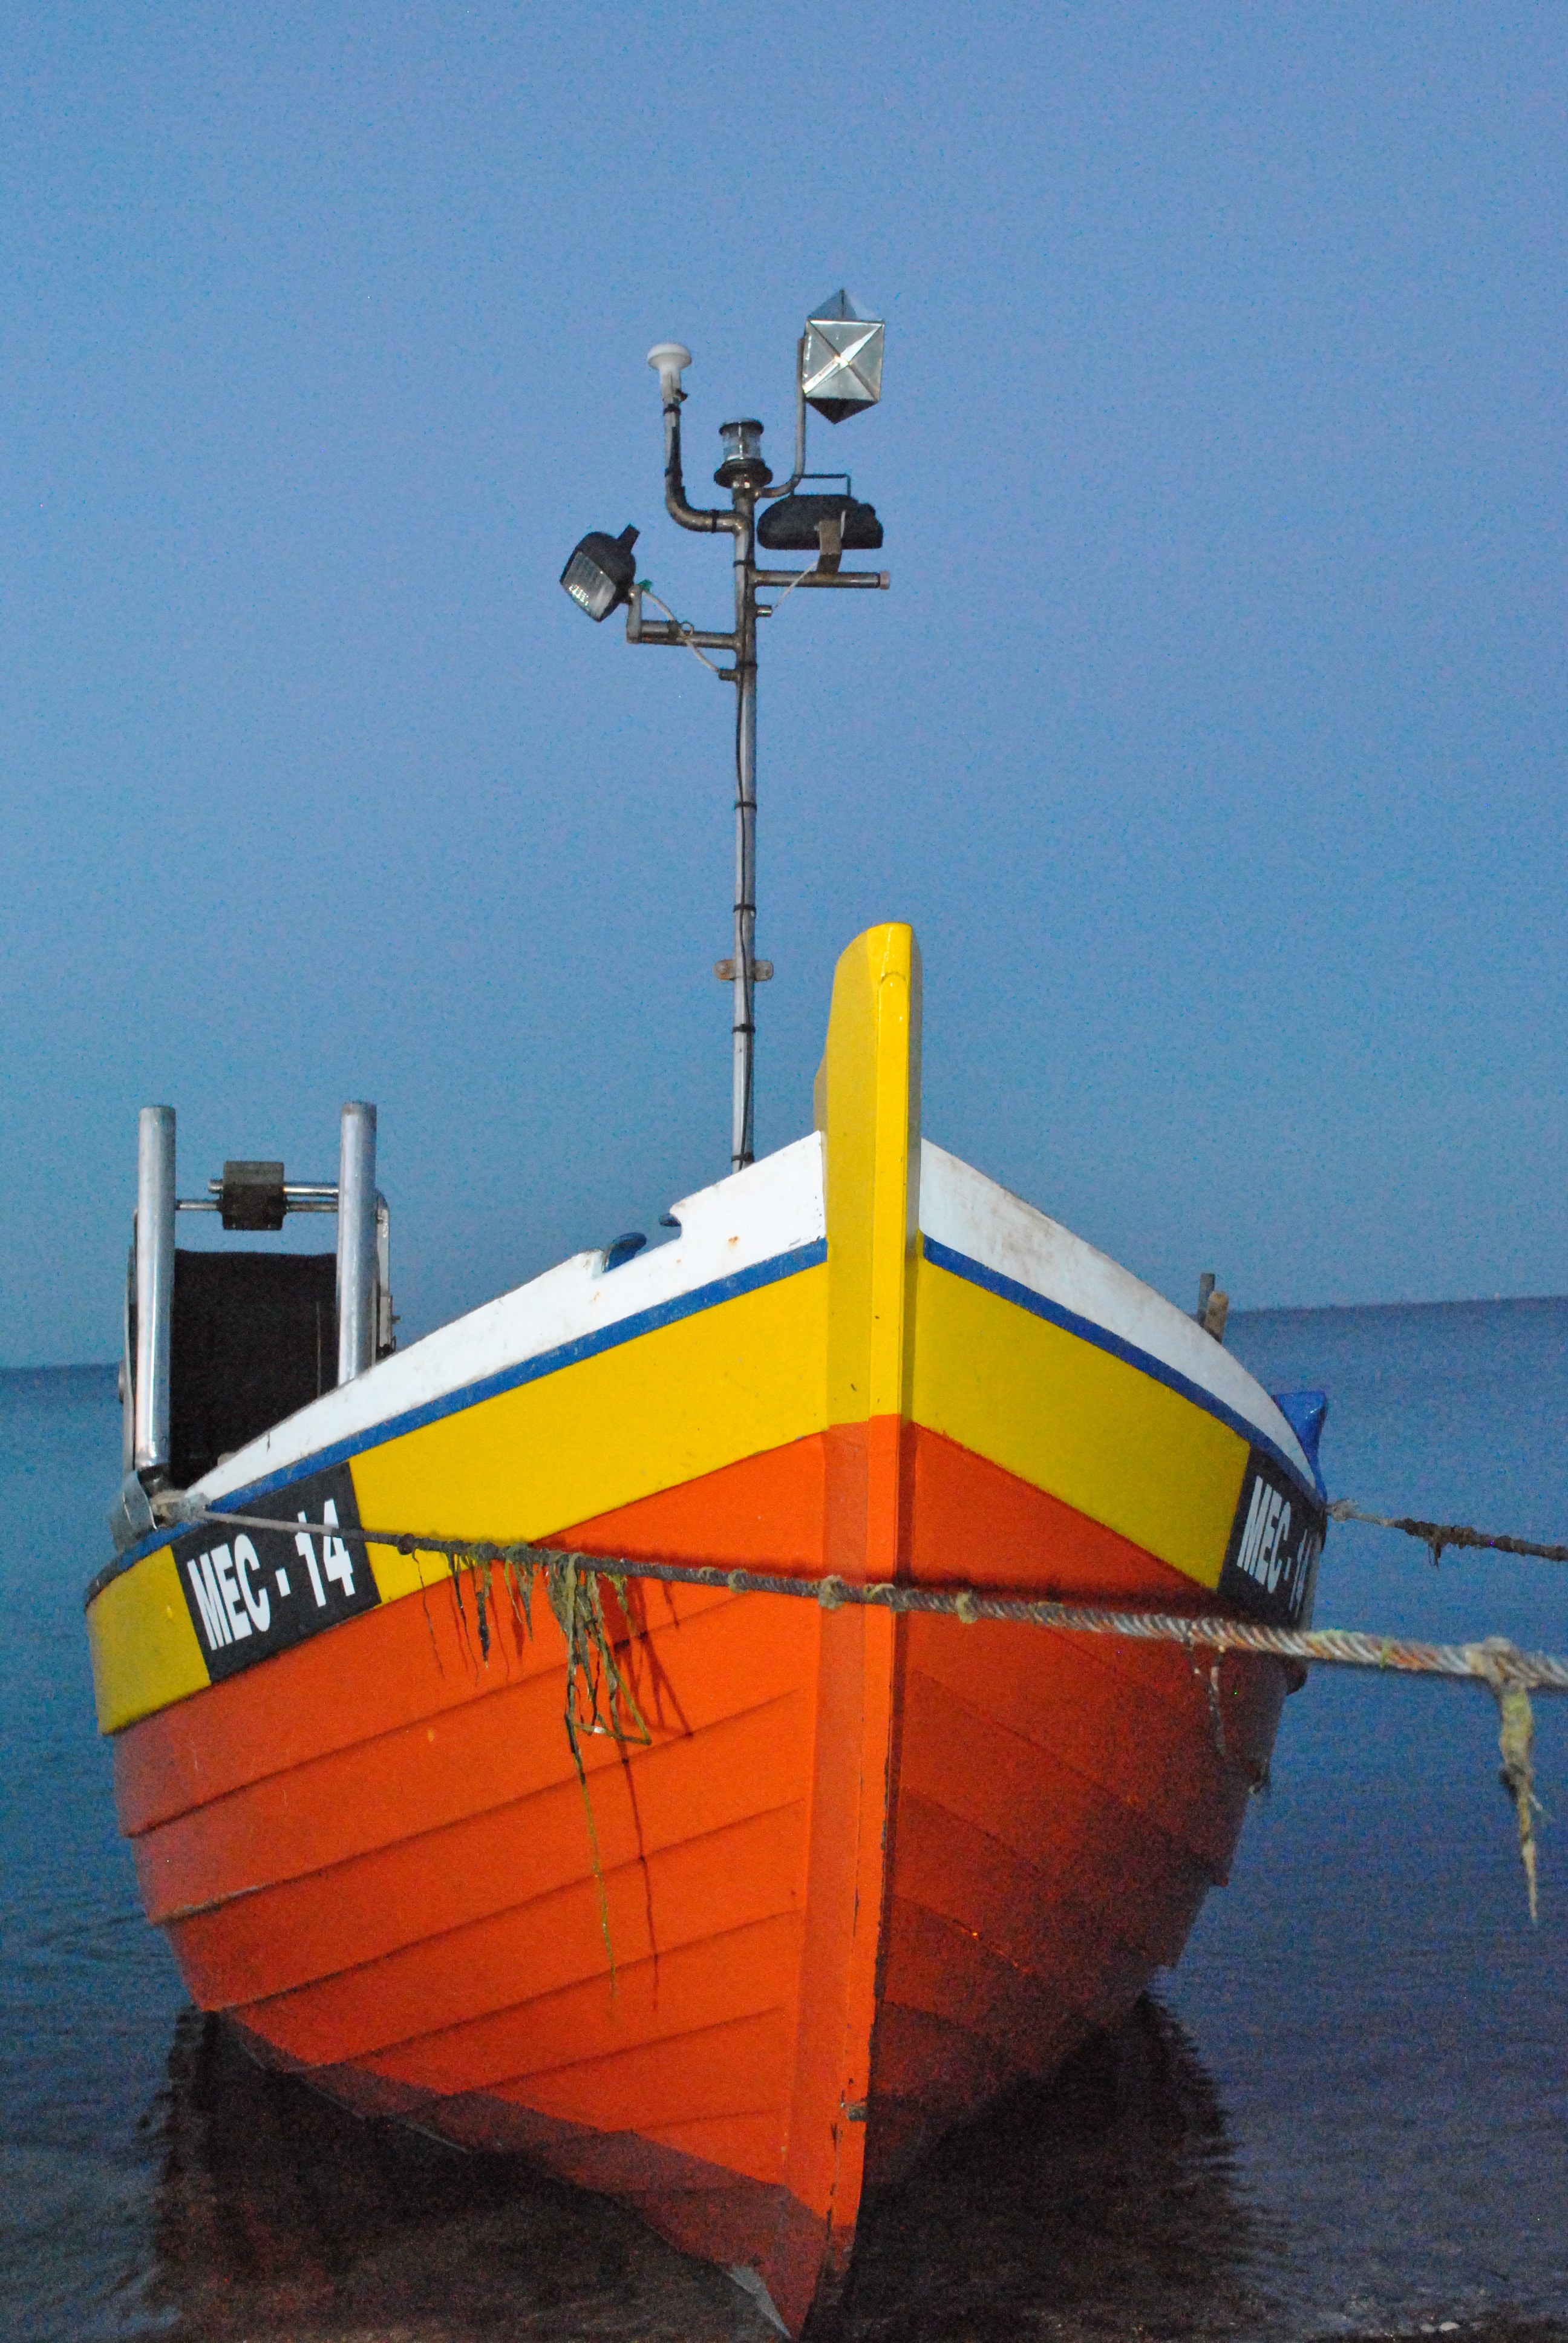
sea, water, boat, wind, ship, cove, vehicle, mast, port, sailboat, boats, watercraft, cutter, fishing vessel, the coast, the baltic sea, northern poland